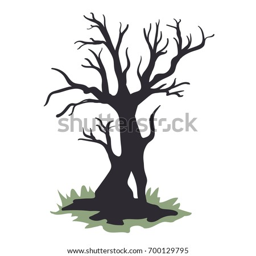
black silhouette of a dead tree without foliage .